Zachary Smith Reynolds

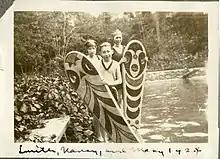
Zachary Smith Reynolds with his sisters Nancy and Mary in 1924, at the Reynolda estate outdoor pool.

Since its opening, the three youngest children attended the school built for the estate. A year after Reynolds' death, Katharine began courting John Edward Johnston, the school's headmaster, who was about twenty years her junior. On June 11, 1921, Katharine and Johnston married in the living room of the Reynolda House. After honeymooning in Europe, the couple moved to a smaller cabin on the estate, leaving the children in the main bungalow with their governess and other retainers. In early 1924, against doctor's recommendations, Katharine became pregnant at age 44. The pregnancy was difficult, and the couple moved to New York City to have better access to doctors. On May 21, Katharine gave birth to J. Edward Johnston Jr.; however, three days later, she died from complications of the birth when a blood clot traveled to her brain and triggered an embolism.